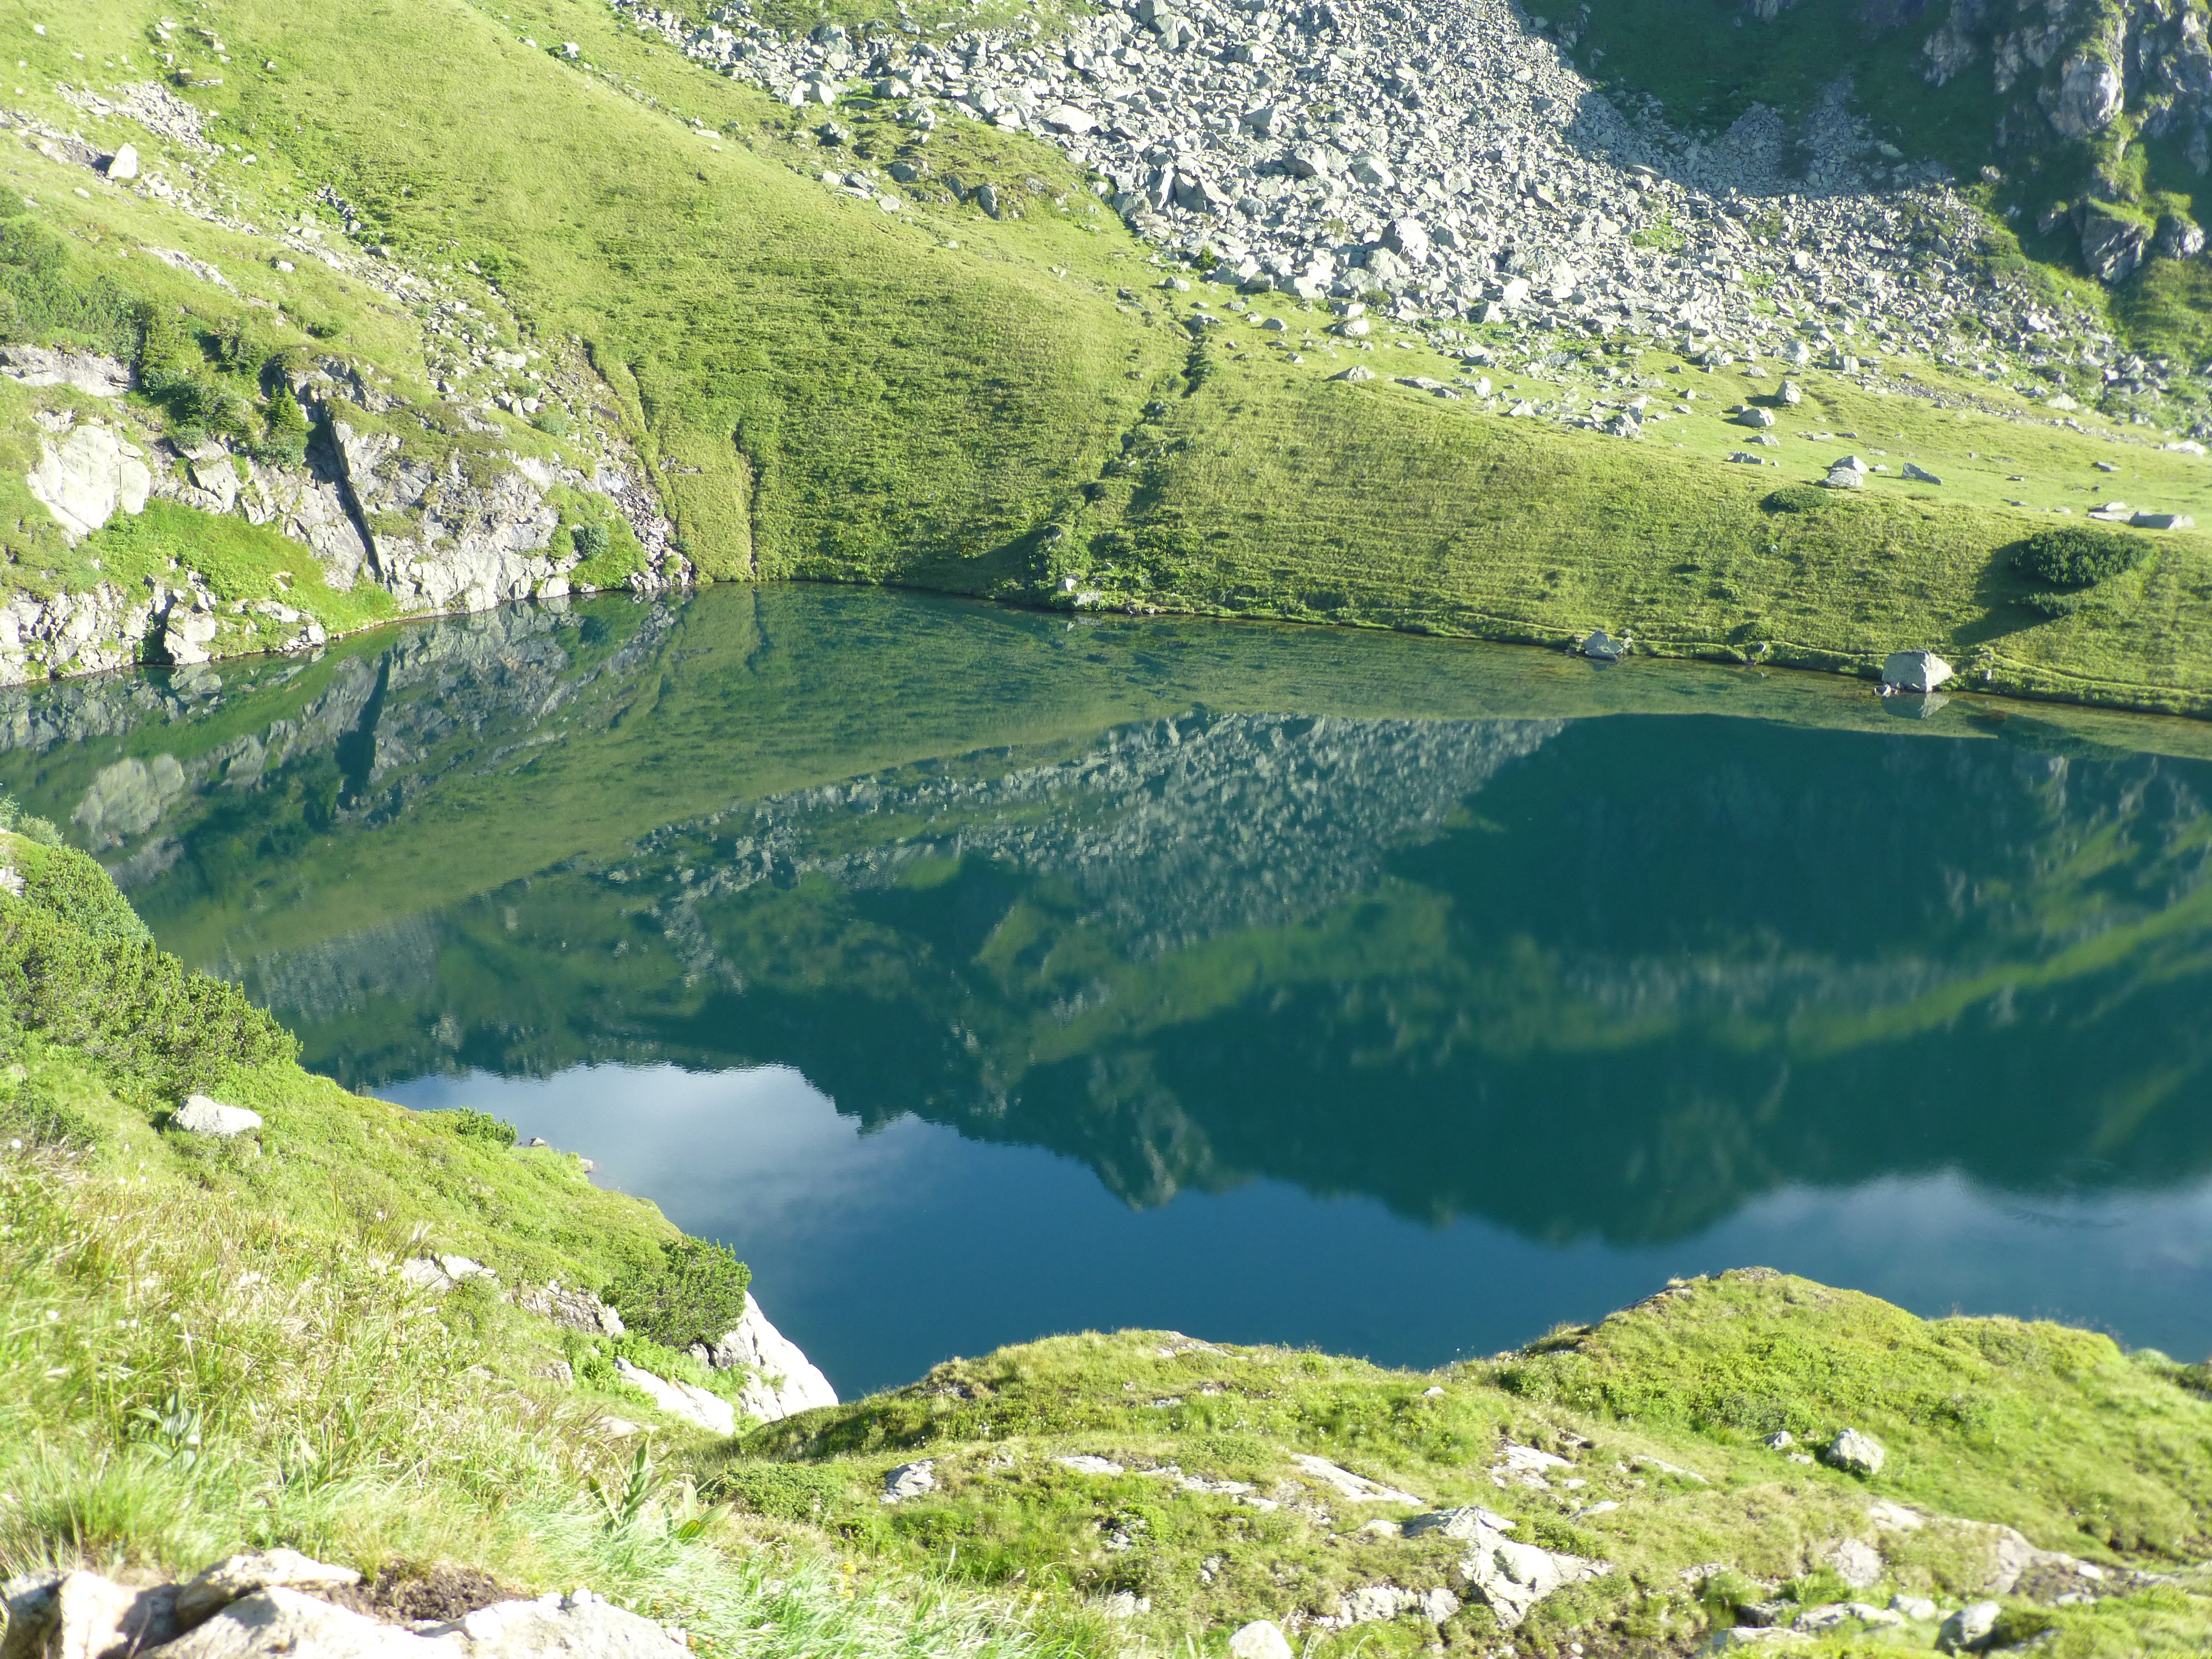
landscape, wilderness, mountain, hill, lake, river, valley, mountain range, stream, hike, fjord, reservoir, highland, ridge, austria, mountains, alps, plateau, bergsee, fell, loch, crater lake, moraine, crystal clear, landform, tarn, alpine lake, mountain pass, mountainous landforms